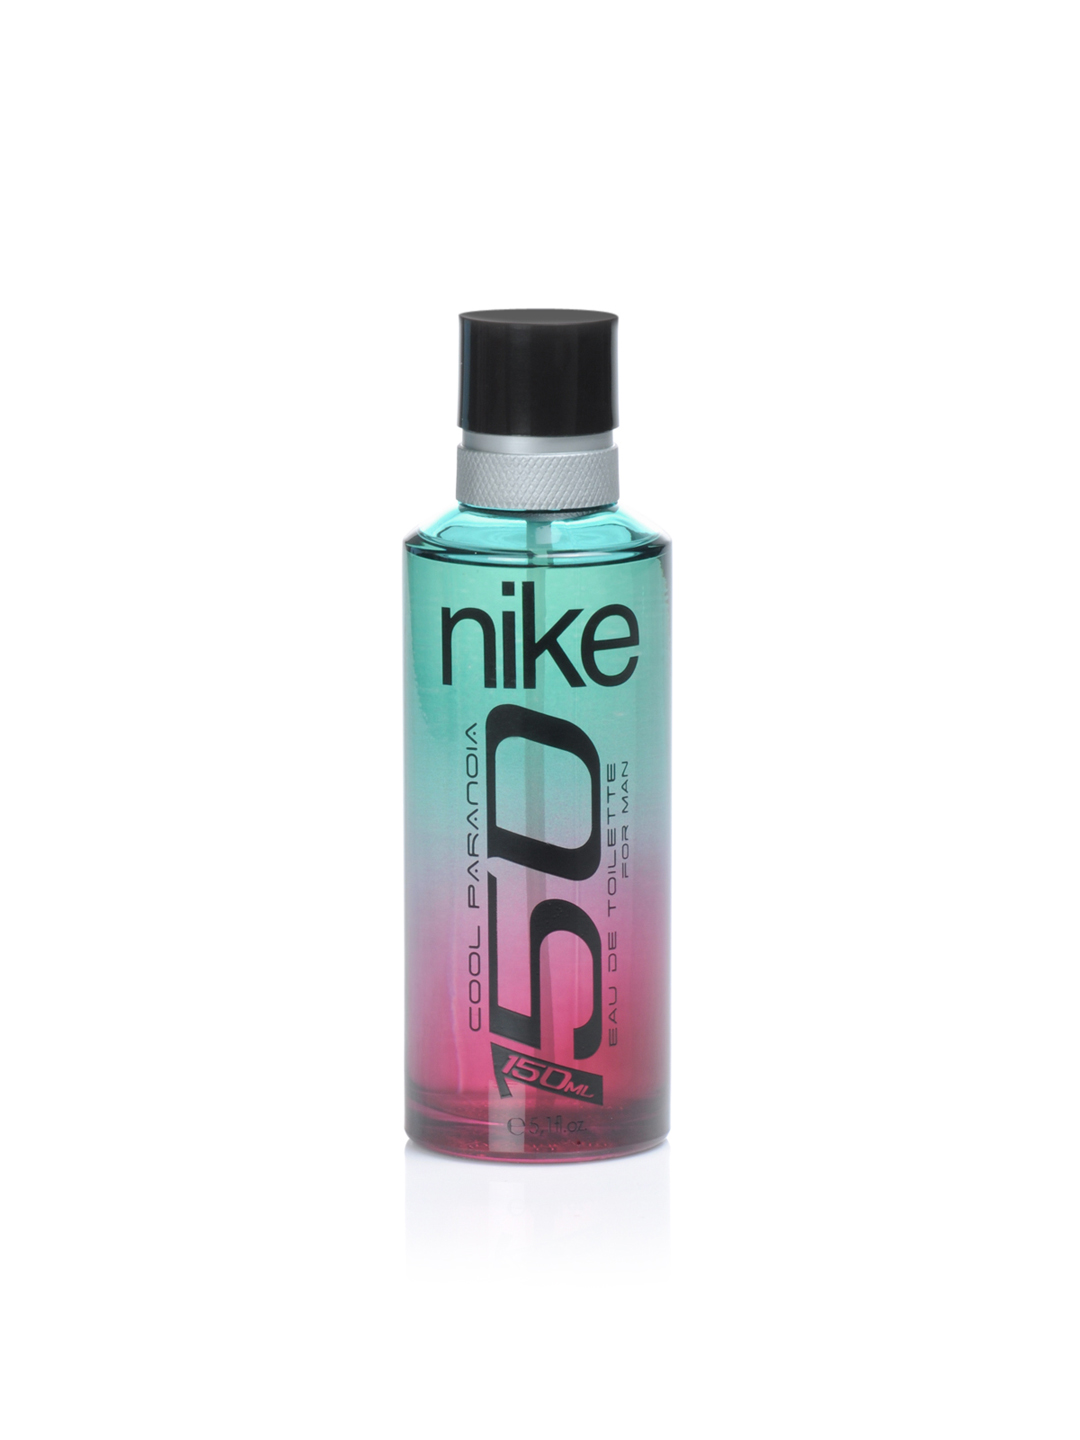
Nike Fragrances Men Cool Paranoia Perfume 150 ml
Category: Personal Care / Fragrance / Perfume and Body Mist
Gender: Men
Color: Black
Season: Spring 2017
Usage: Casual